Neal I. Rosenthal

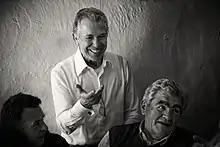

Neal I. Rosenthal was born in New York City in 1945 and was educated at Rutgers University (B.A.), Columbia University (J.D.), and New York University (LL.M.).